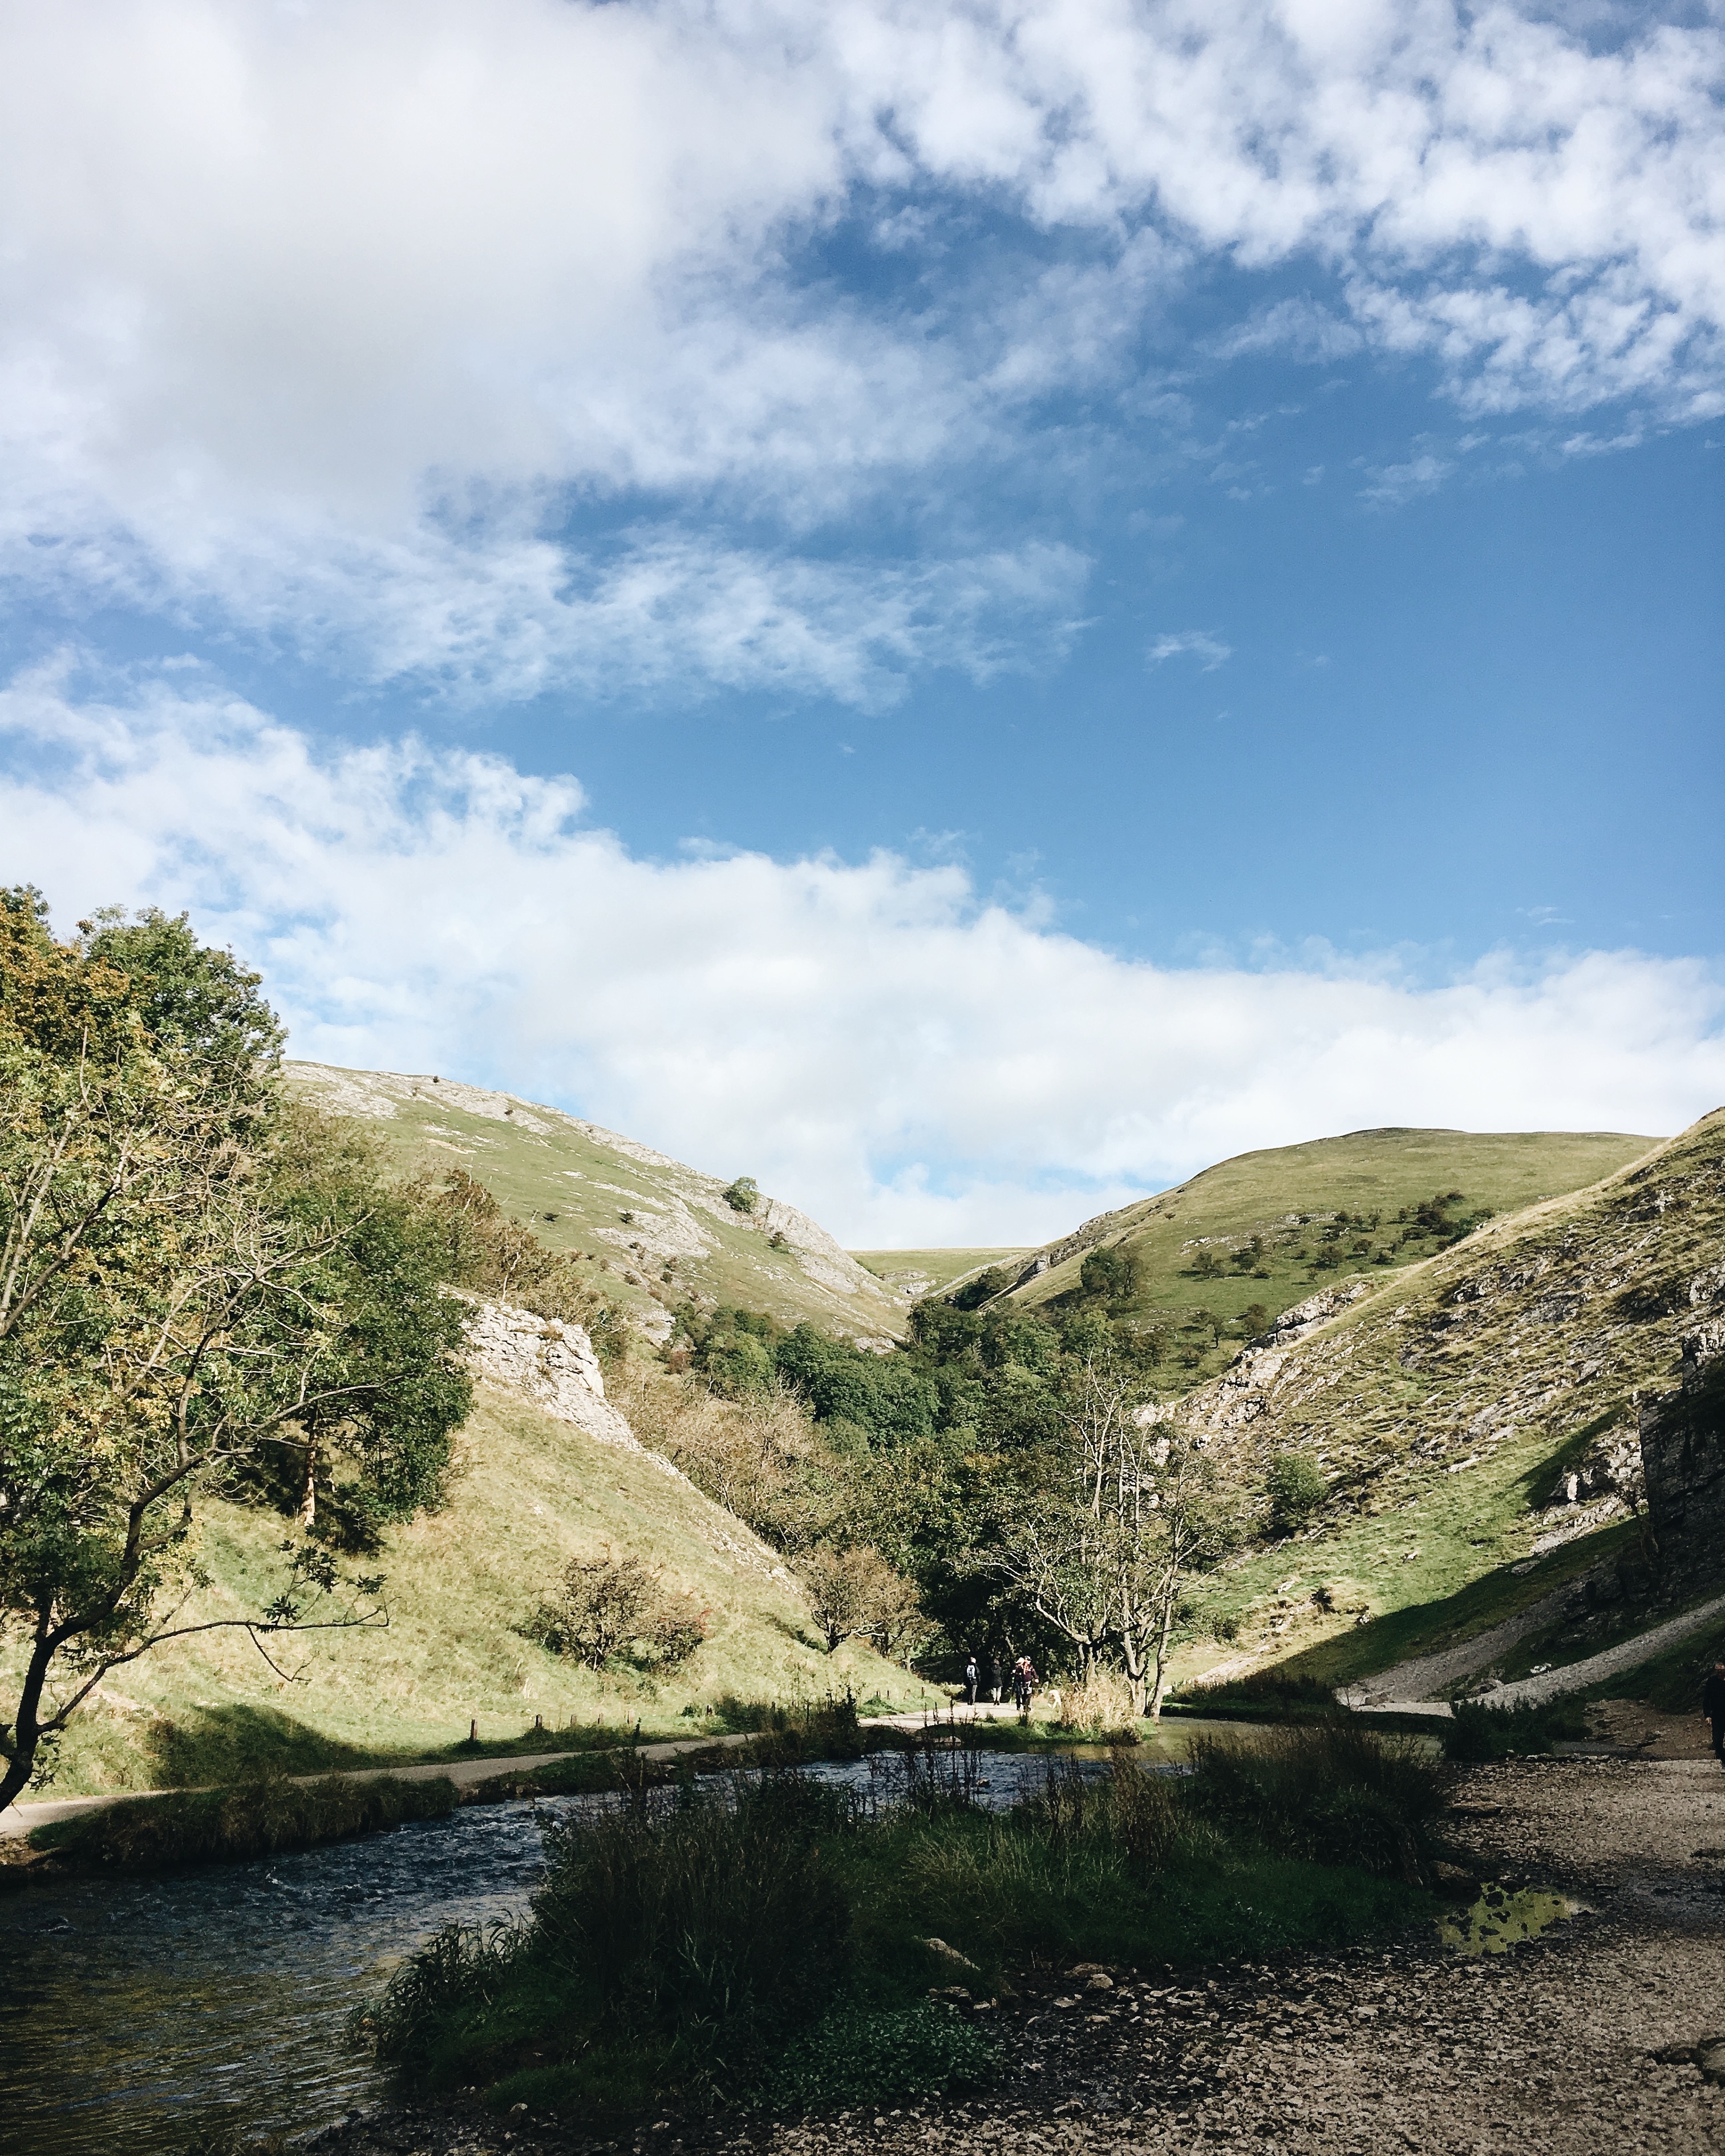
landscape, tree, nature, grass, mountain, cloud, sky, hill, lake, river, valley, mountain range, reservoir, highland, plateau, loch, rural area, landform, geographical feature, mountainous landforms